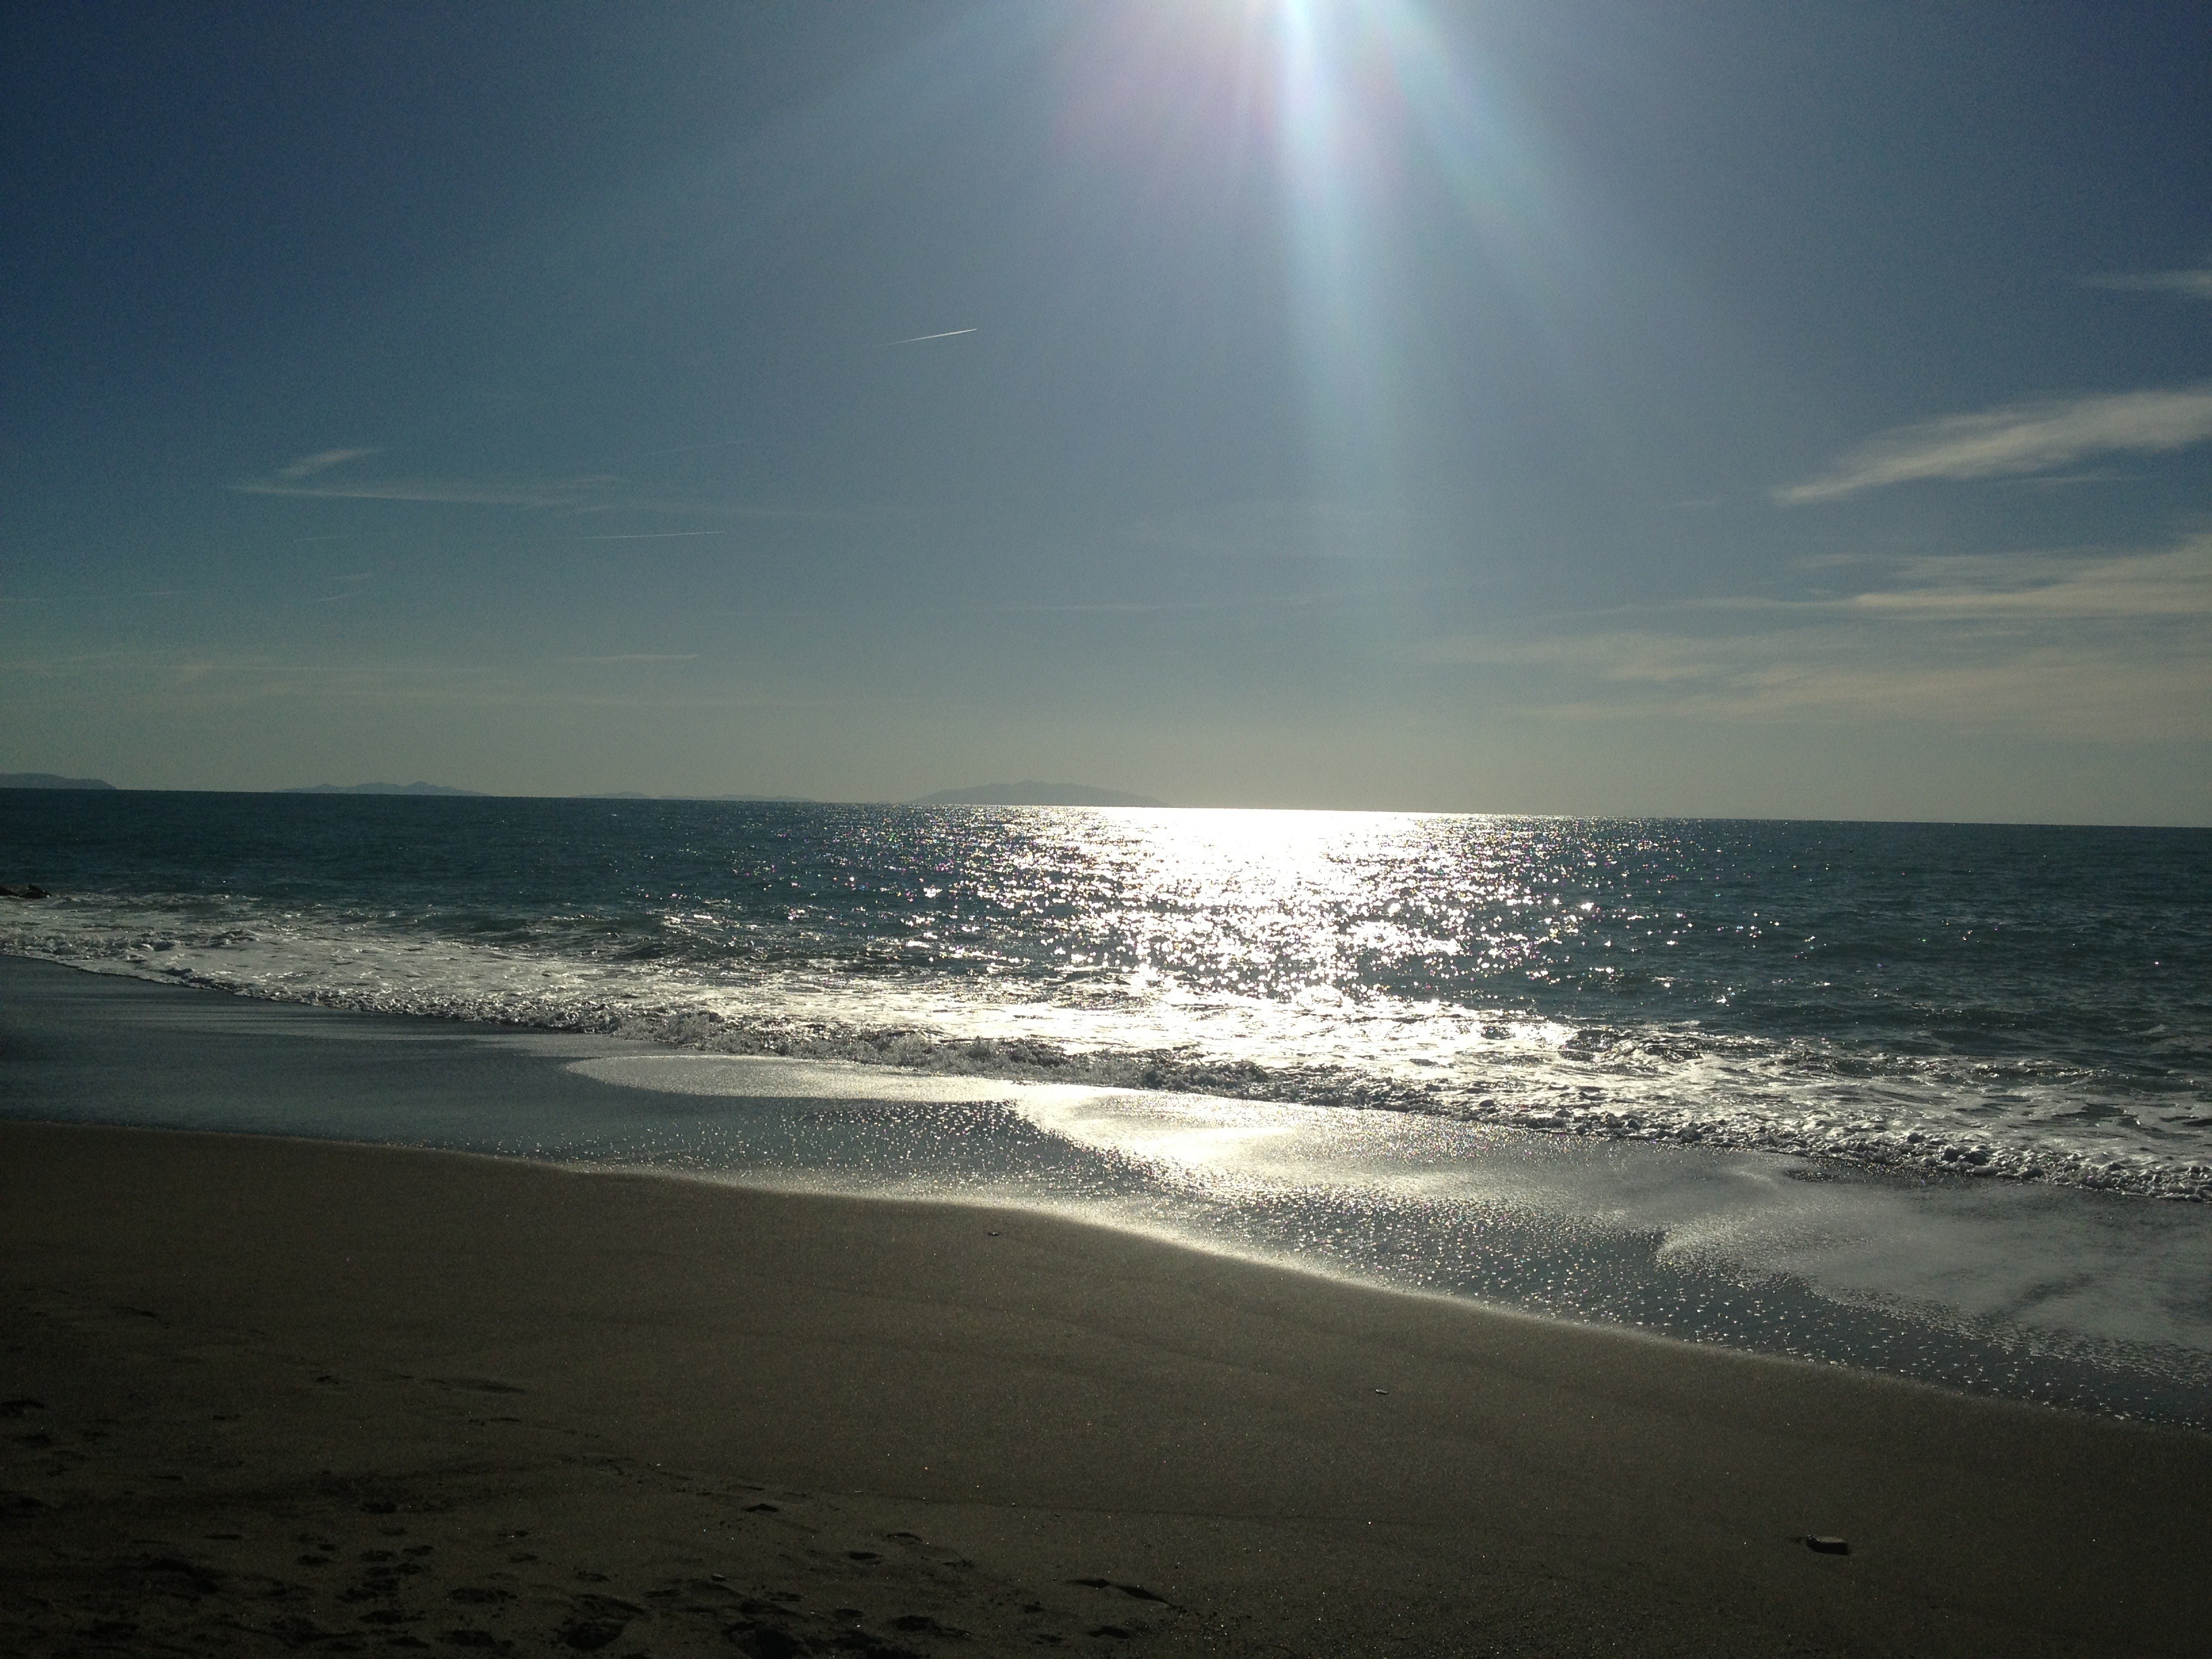
beach, sea, coast, sand, ocean, horizon, light, cloud, sky, sun, sunrise, sunset, sunlight, shore, wave, dawn, dusk, body of water, wind wave